Moussa Dadis Camara

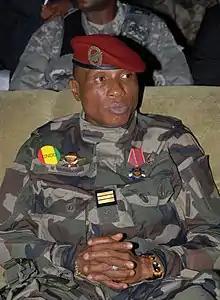
Camara in 2009

Captain Moussa Dadis Camara (born 1 January 1964), now called Moïse Dadis Camara, is an ex-officer of the Guinean Army who served as the third president of Guinea from 23 December 2008 to 3 December 2009. He was the first chairman of the National Council for Democracy and Development, which seized power in a military coup d'état on 23 December 2008 shortly after the death of long-time president Lansana Conté.